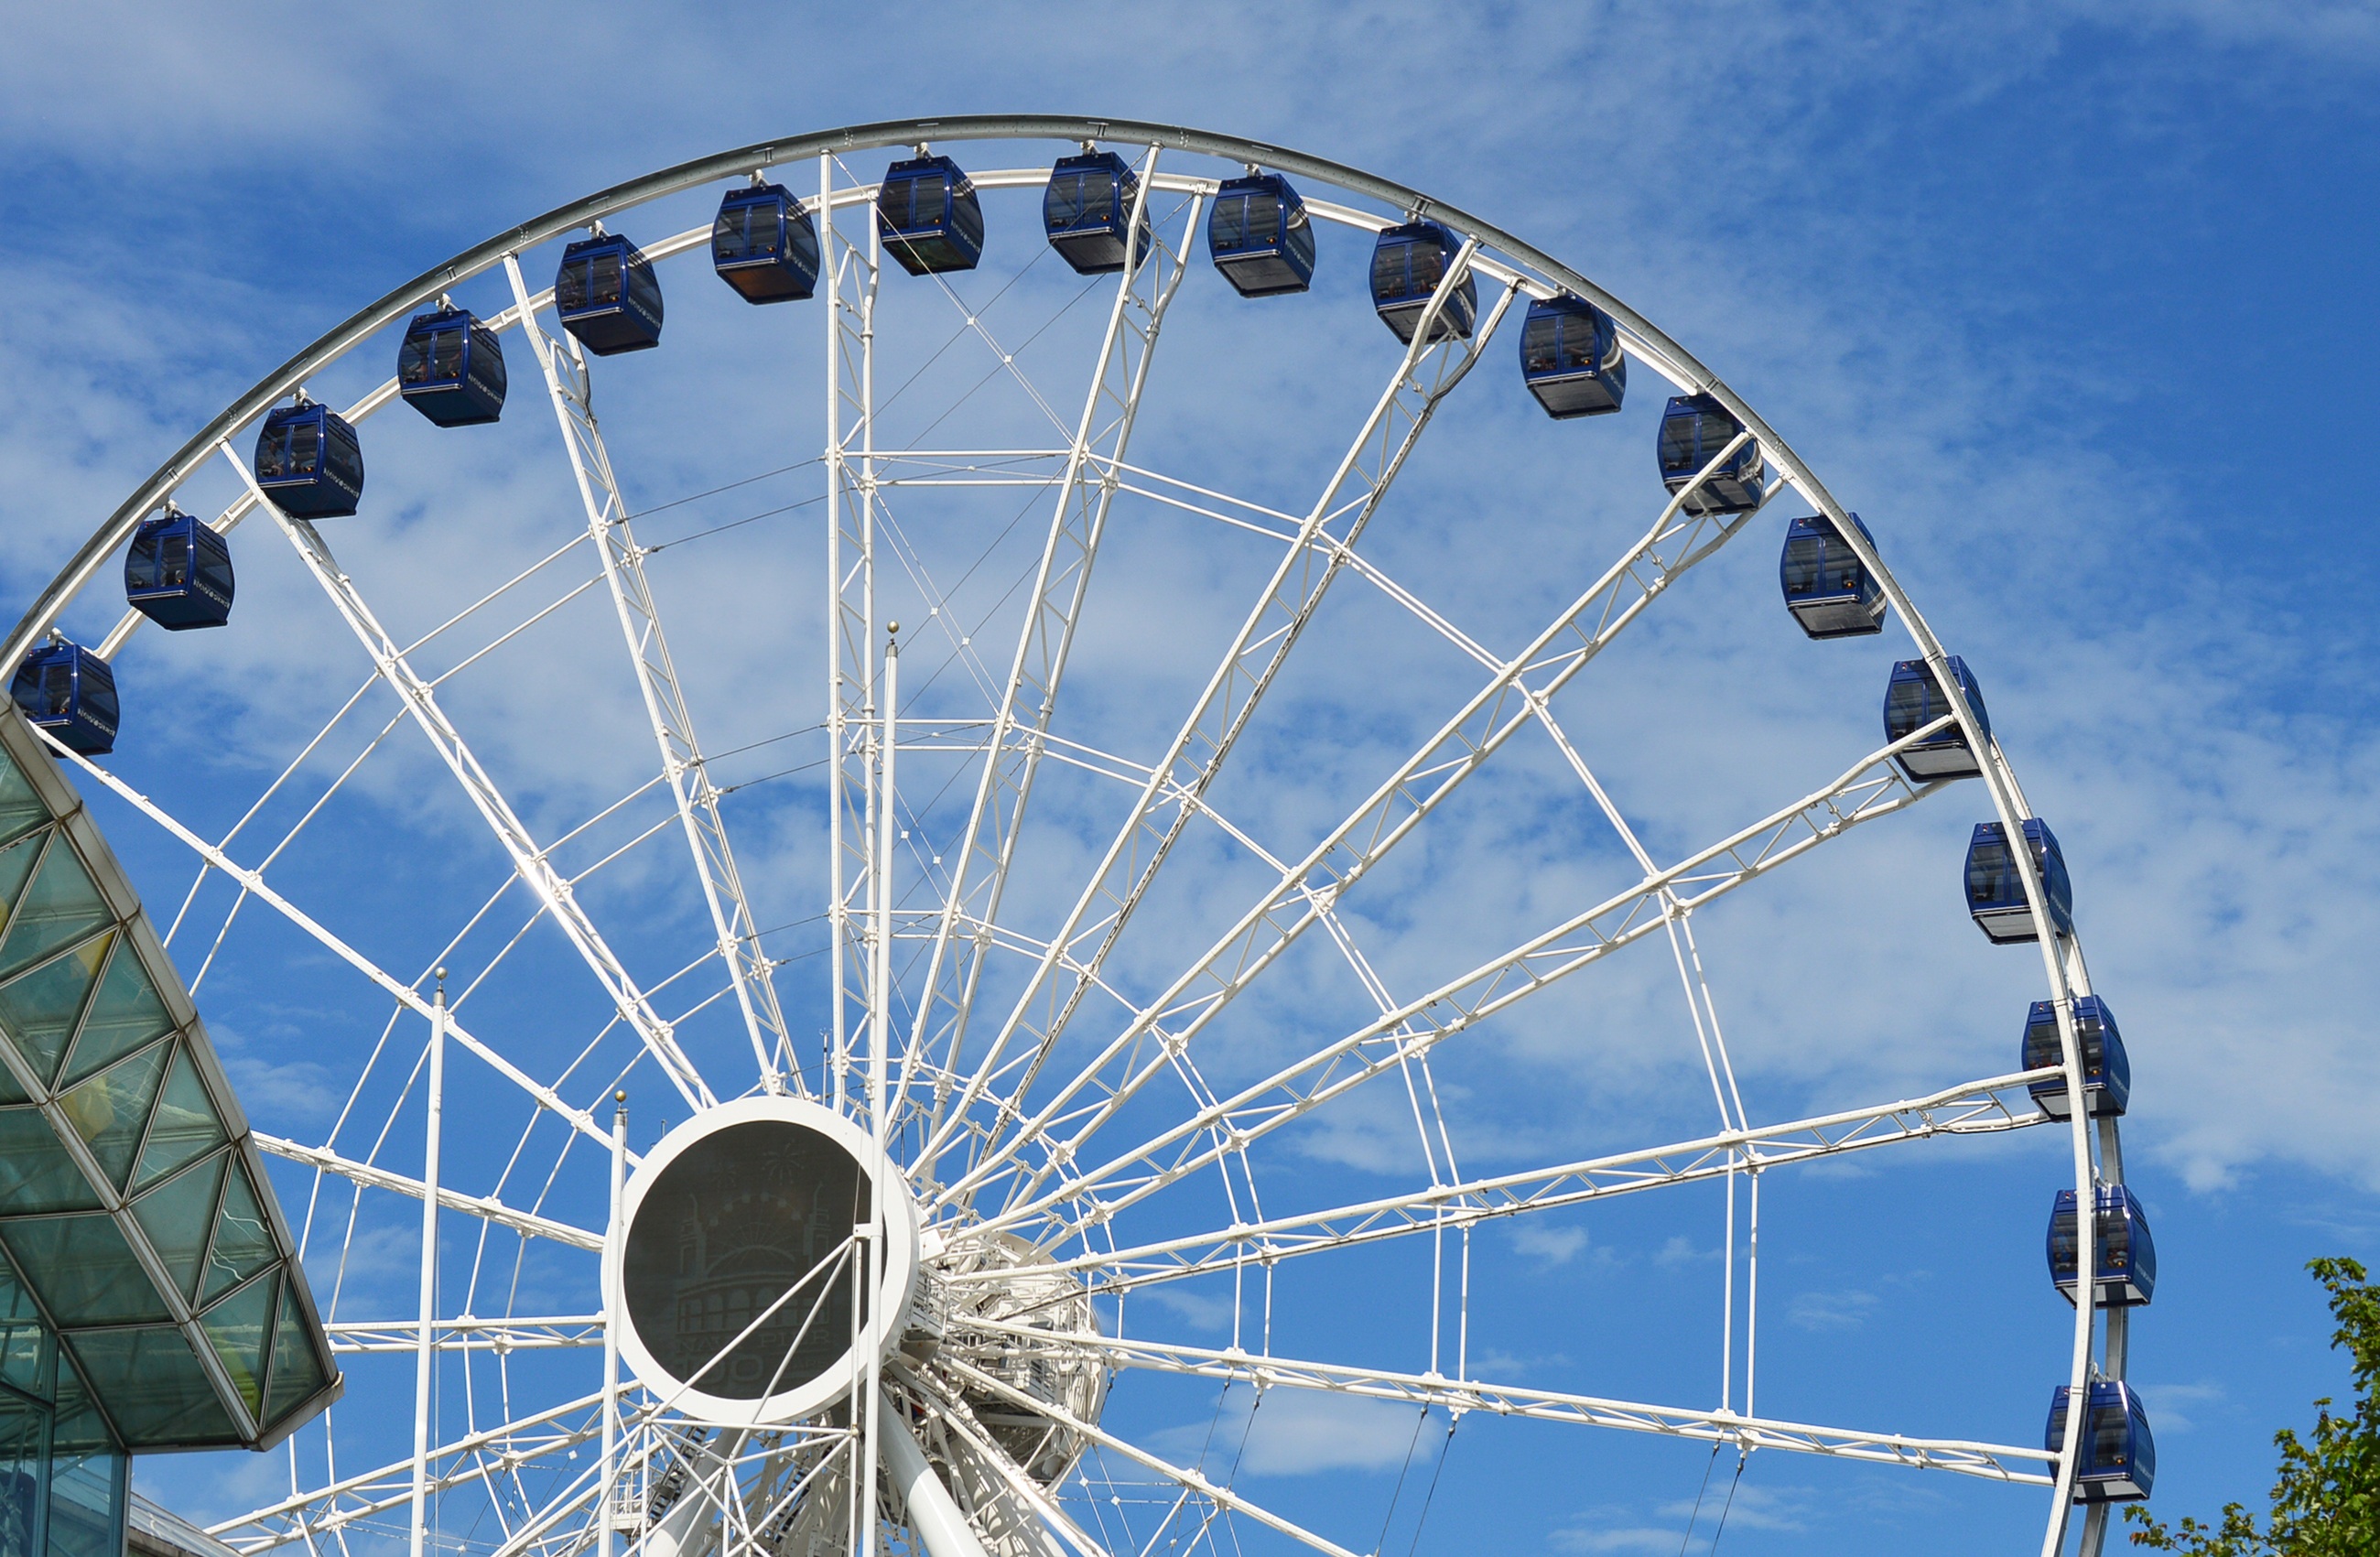
outdoor, structure, sky, wheel, summer, vacation, recreation, neighborhood, spring, high, ferris wheel, carnival, chicago, ride, blue, attraction, thrill, tourism, leisure, fairground, festival, fun, illinois, tall, joy, tourist attraction, ferris, amusement, funfair, spin, fair, entertainment, near, navy pier, north side, steeterville, centennial wheel, centennial, outdoor recreation, geographical feature, sport venue